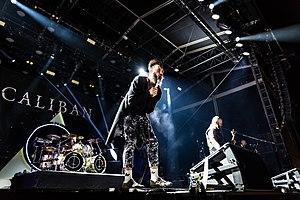
Caliban est un groupe de metalcore allemand, originaire d'Hattingen. Le nom du groupe provient de l'esclave sauvage et défiguré dans la Tempête de Shakespeare. Formé en 1997, sous le nom Never Again, Caliban signe sur Lifeforce Records après avoir enregistré une cassette promo deux titres.